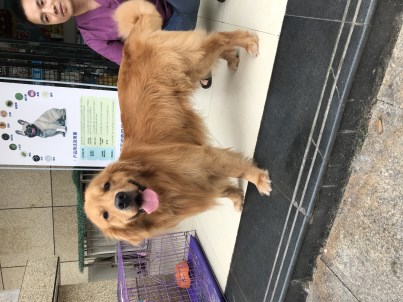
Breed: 5355-n000126-golden_retriever